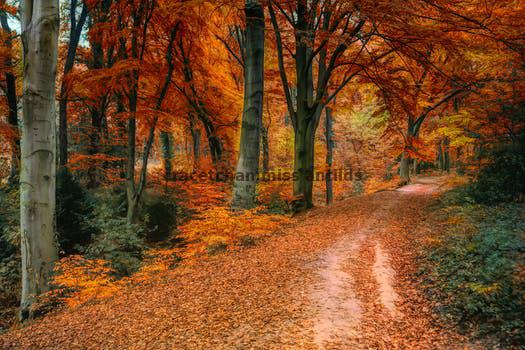
Label: Watermark